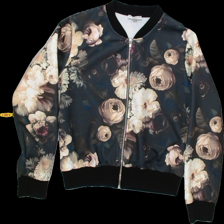
View: front
Type: Jacker
Category: Ladies
Brand: Not Applicable
Colors: Multicolor
Material: 100% polyester
Pattern: Floral print
Cut: Regular, Collar
Size: M
Season: All
Trend: No trend
Stains: No
Price range: <50
Recommended usage: Export